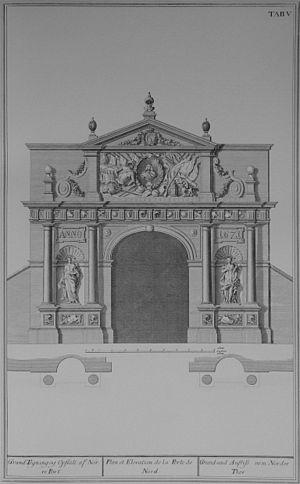
Plan et Elevation de la Porte de Nord